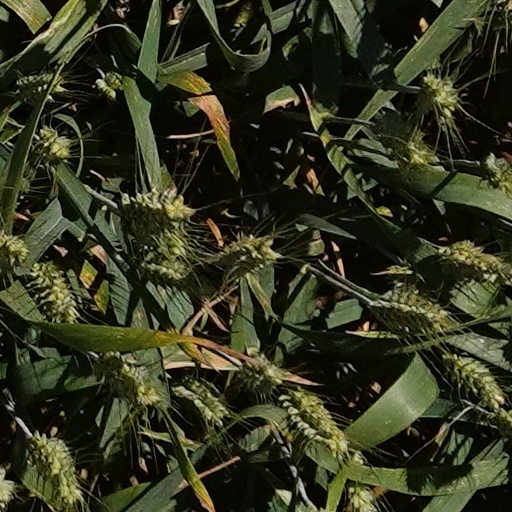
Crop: wheat